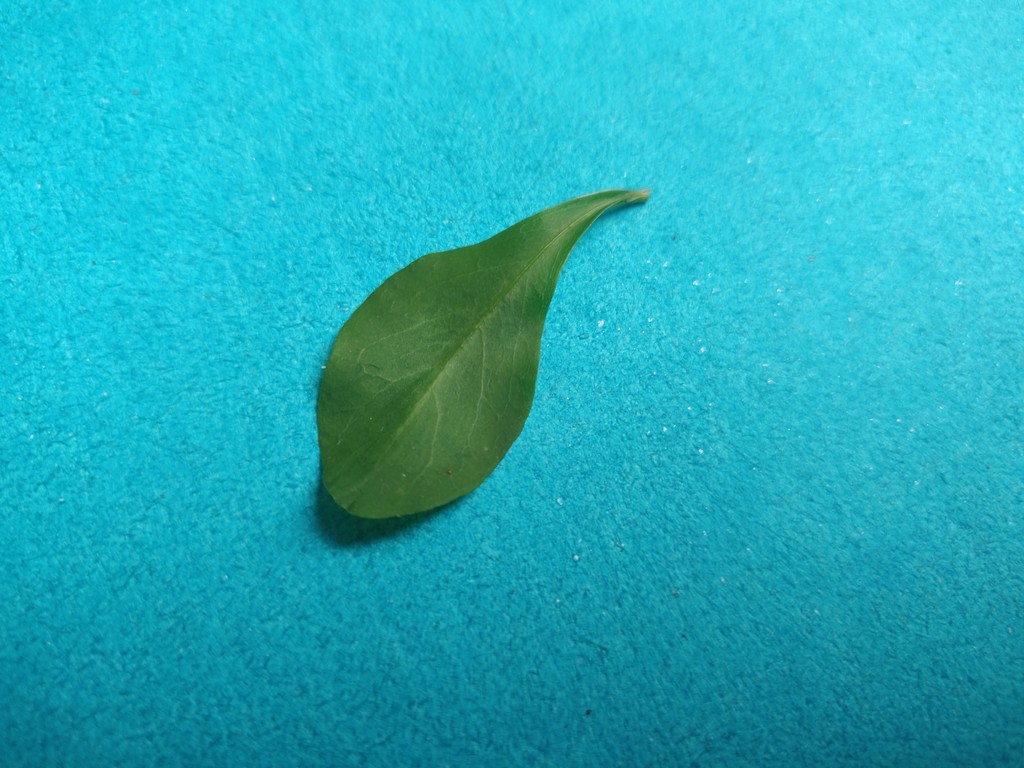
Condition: Healthy
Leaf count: single
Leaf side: front